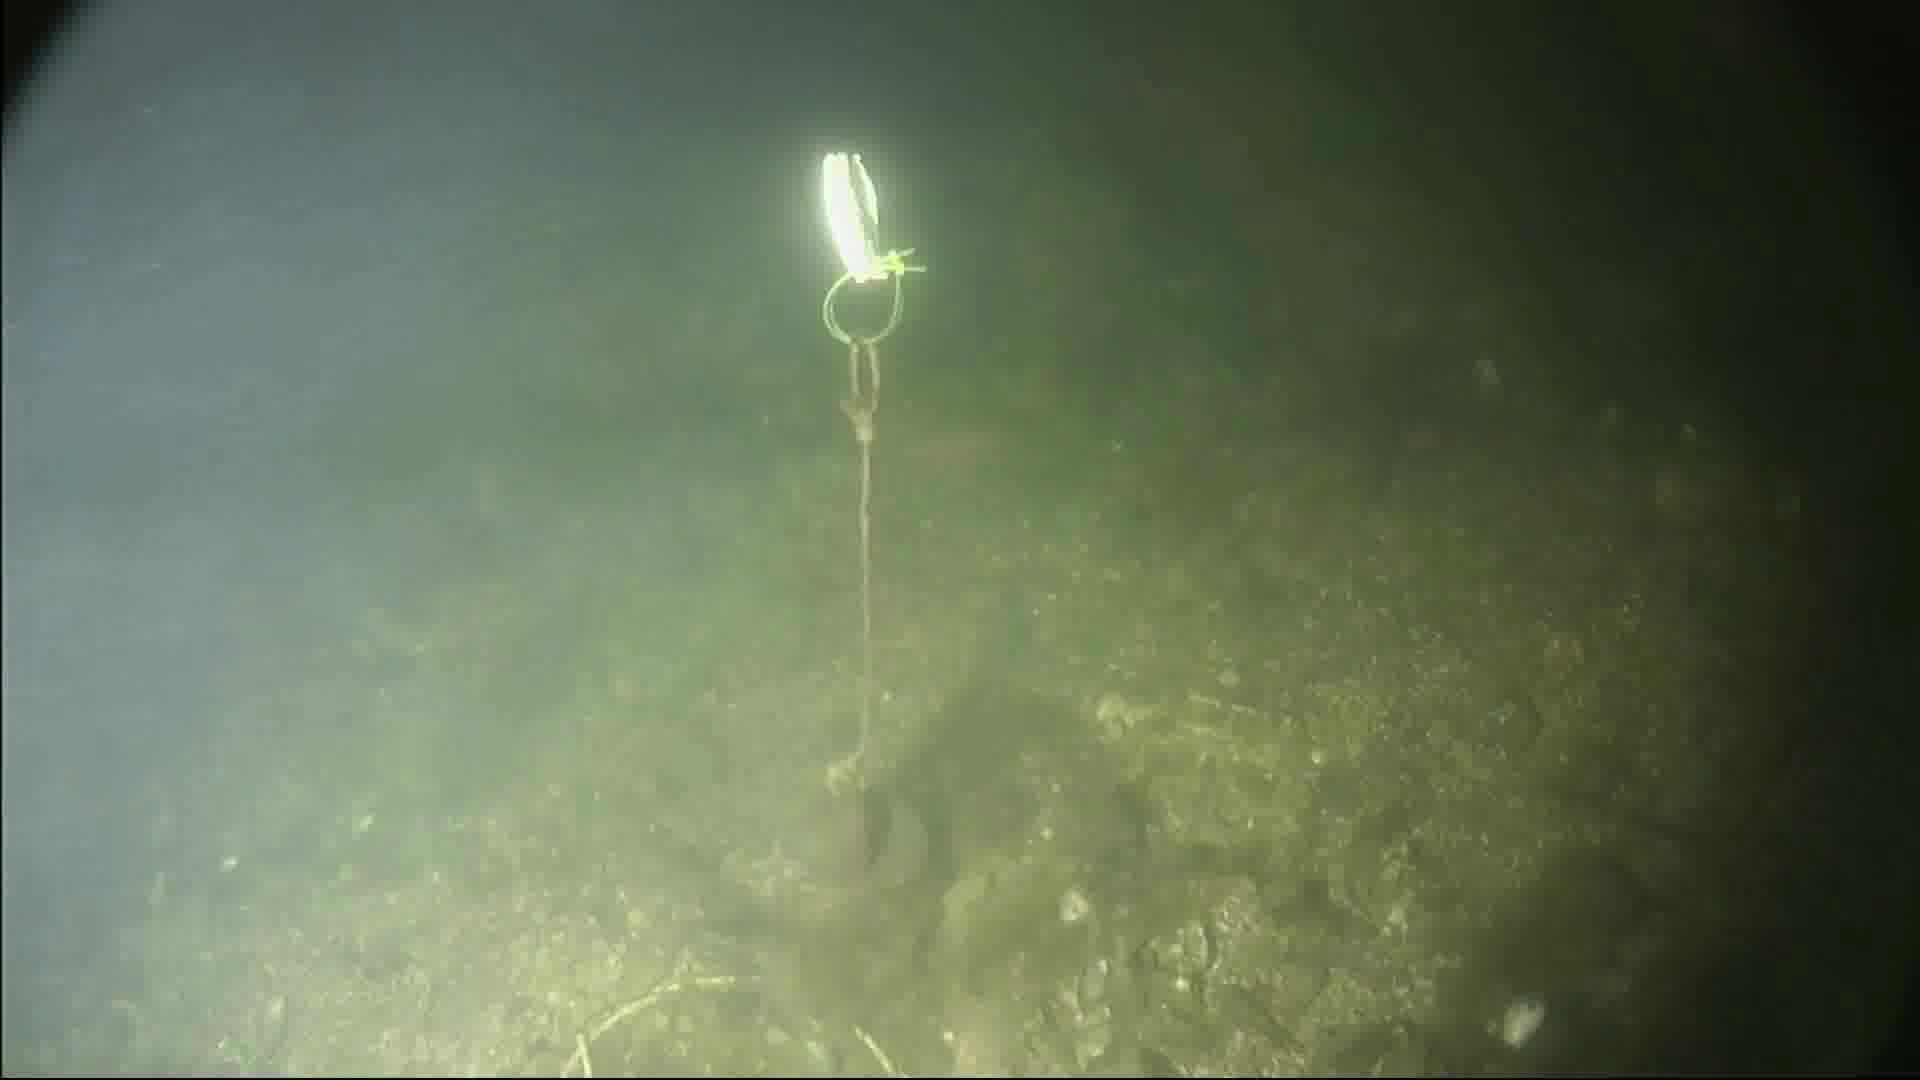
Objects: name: small_fish